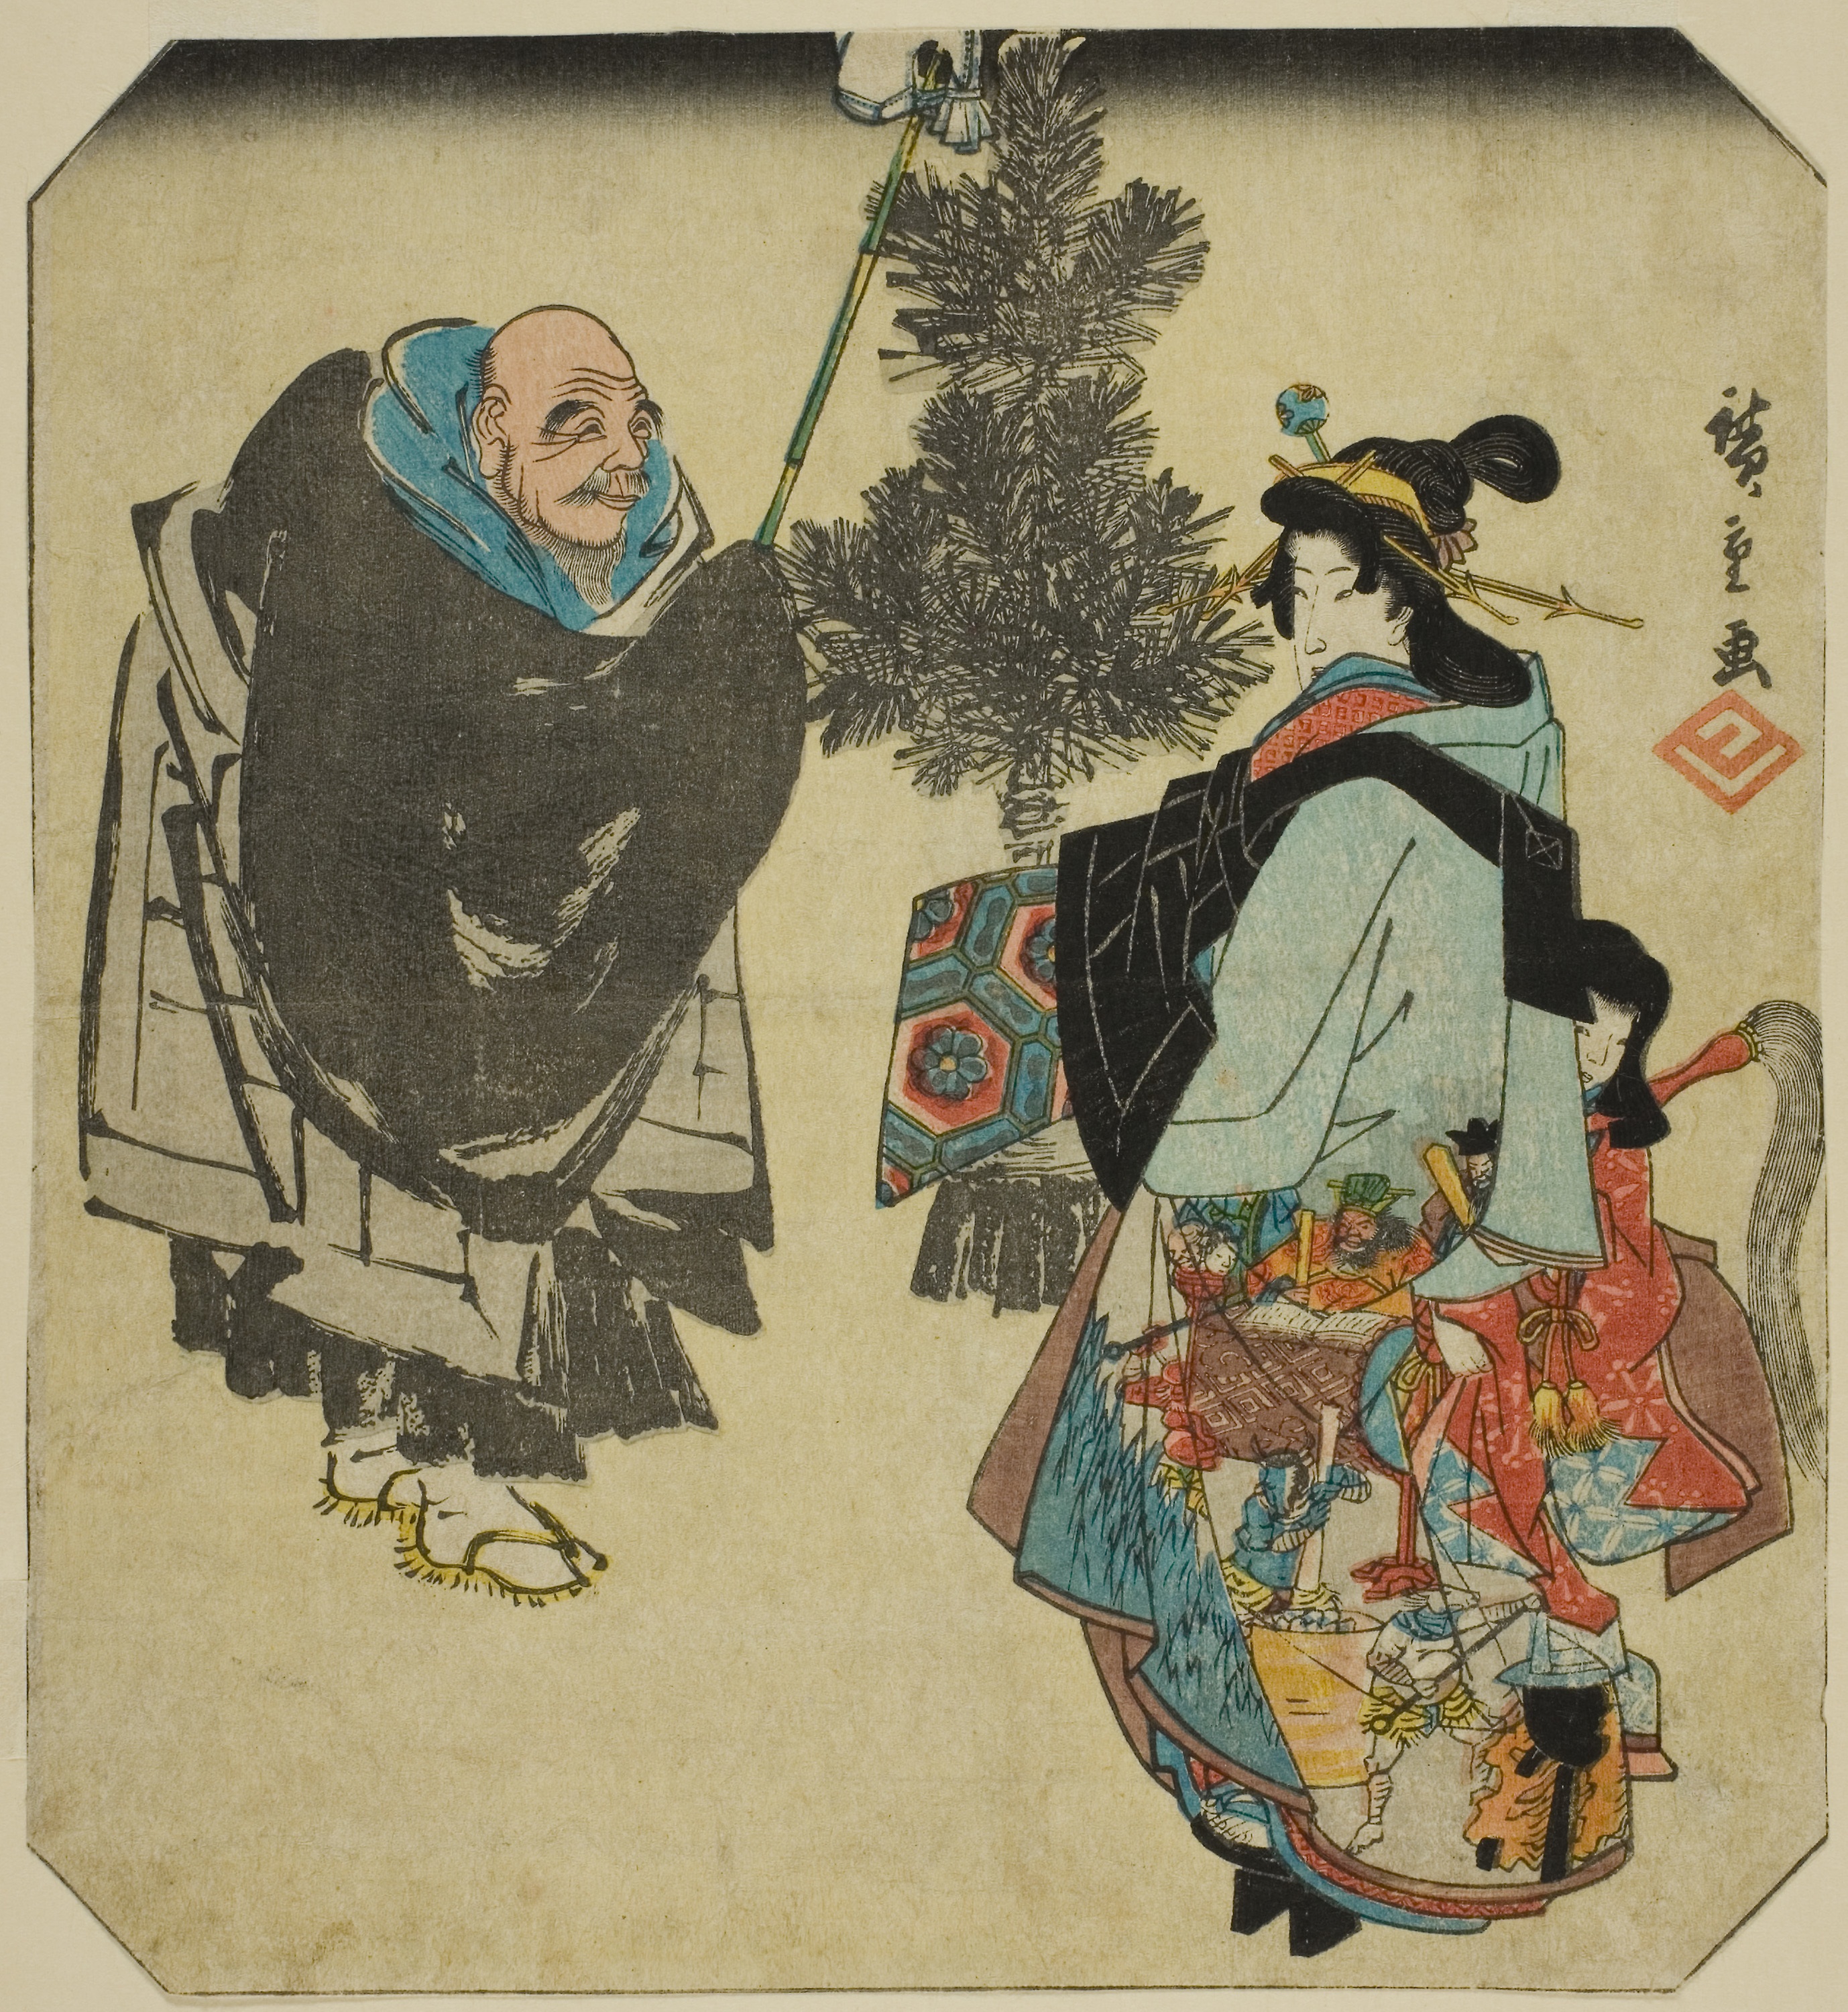
illustration, art, cartoon, painting, printmaking